MGM-5 Corporal

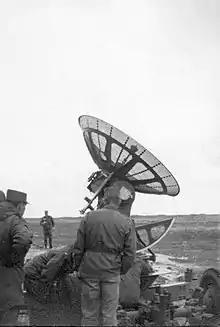
Tracking radar antenna on South Uist 1962

A Corporal battalion was composed of 250 men requiring 35 vehicles to deploy and took nine hours to set up the missile to fire once the launch position had been reached. Corporal missile battalions in Europe were highly mobile, considering the large number of support vehicles and personnel required to support the transportation, checkout, and launch of this liquid-fueled nuclear-tipped (or conventional HE or chemical) missile. In Germany, frequent unannounced 'Alerts' were performed—necessitating assembling all personnel and moving vehicles and missiles to a pre-assigned assembly point. From there the battalion would move to a launch site—usually somewhere in a remote forest—set up the missile on its launcher and go through a detailed checkout of the various systems. This was not a trivial operation as these electronic systems were largely vacuum tubes. A mock firing would be performed and the entire battalion would be gone as soon as possible in order to not be a target of counter-battery fire.